Japanese battleship Yamashiro

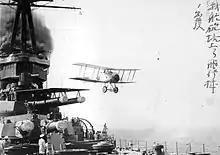
A Sparrowhawk taking off in 1922

"Yamashiro" was briefly fitted with an aircraft flying-off platform on Turret No. 2 in 1922. She successfully launched Gloster Sparrowhawk and Sopwith Camel fighters from it, the first Japanese ship to do so. During her modernization in the 1930s, a catapult and a collapsible crane were fitted on the stern, and the ship was equipped to operate three floatplanes, although no hangar was provided. The initial Nakajima E4N2 biplanes were replaced by Nakajima E8N2 biplanes in 1938 and then by Mitsubishi F1M biplanes, from 1942 on.